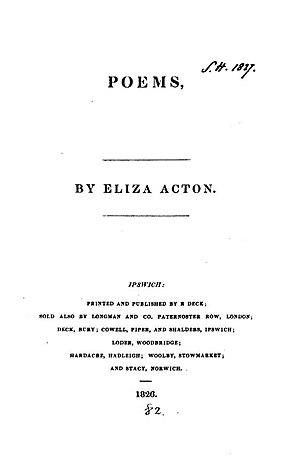
Eliza Acton est une autrice et poétesse anglaise qui a écrit l'un des premiers livres de cuisine de Grande-Bretagne destiné au grand public, Modern Cookery for Private Families. Le livre introduit la pratique désormais universelle de répertorier les ingrédients et de suggérer des temps de cuisson pour chaque recette. Il inclut les premières recettes en anglais pour les choux de Bruxelles et les spaghettis. Il contient également la première recette de pudding de Noël : des recettes existent déjà pour le pudding aux prunes, mais elle est la première à lui donner ce nom exact.